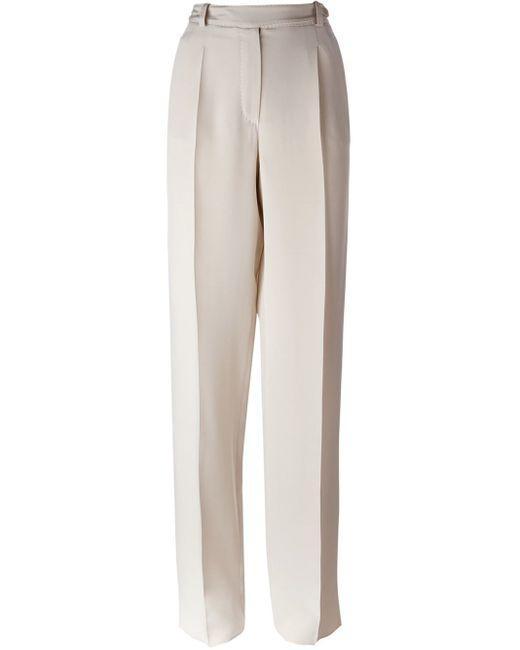
lange weiße Palazzo-Hose für Damen